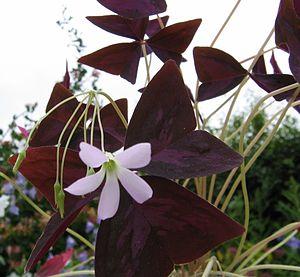
Oxalis triangularis 'Atropurpurea' est un cultivar d'Oxalis triangularis. C'est une plante du genre des Oxalis de la famille des Oxalidacées. L'espèce sauvage est originaire d'Amérique du Sud.